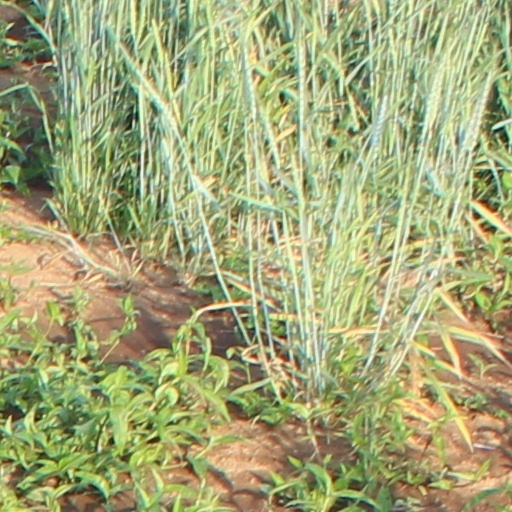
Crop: wheat